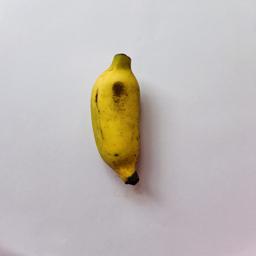
Ripeness: Ripe